Picturehouse Cinemas

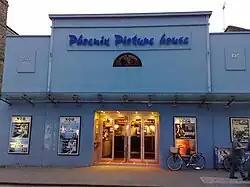
The original Phoenix Picturehouse in Oxford.

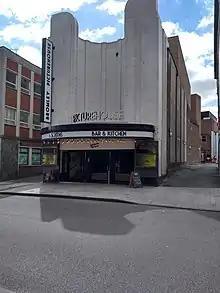
Former Picturehouse in Bromley

In 2014, Cineworld was subject to industrial action owing to its refusal to pay the London living wage to its staff. Started by workers at the Ritzy Cinema, Brixton, the resulting Ritzy Living Wage campaign attracted the support of Eric Cantona and Terry Jones.